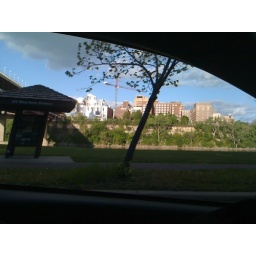
View of the new bridge over the Mississippi River and the road along the river. Including the father of Minneapolis's house.